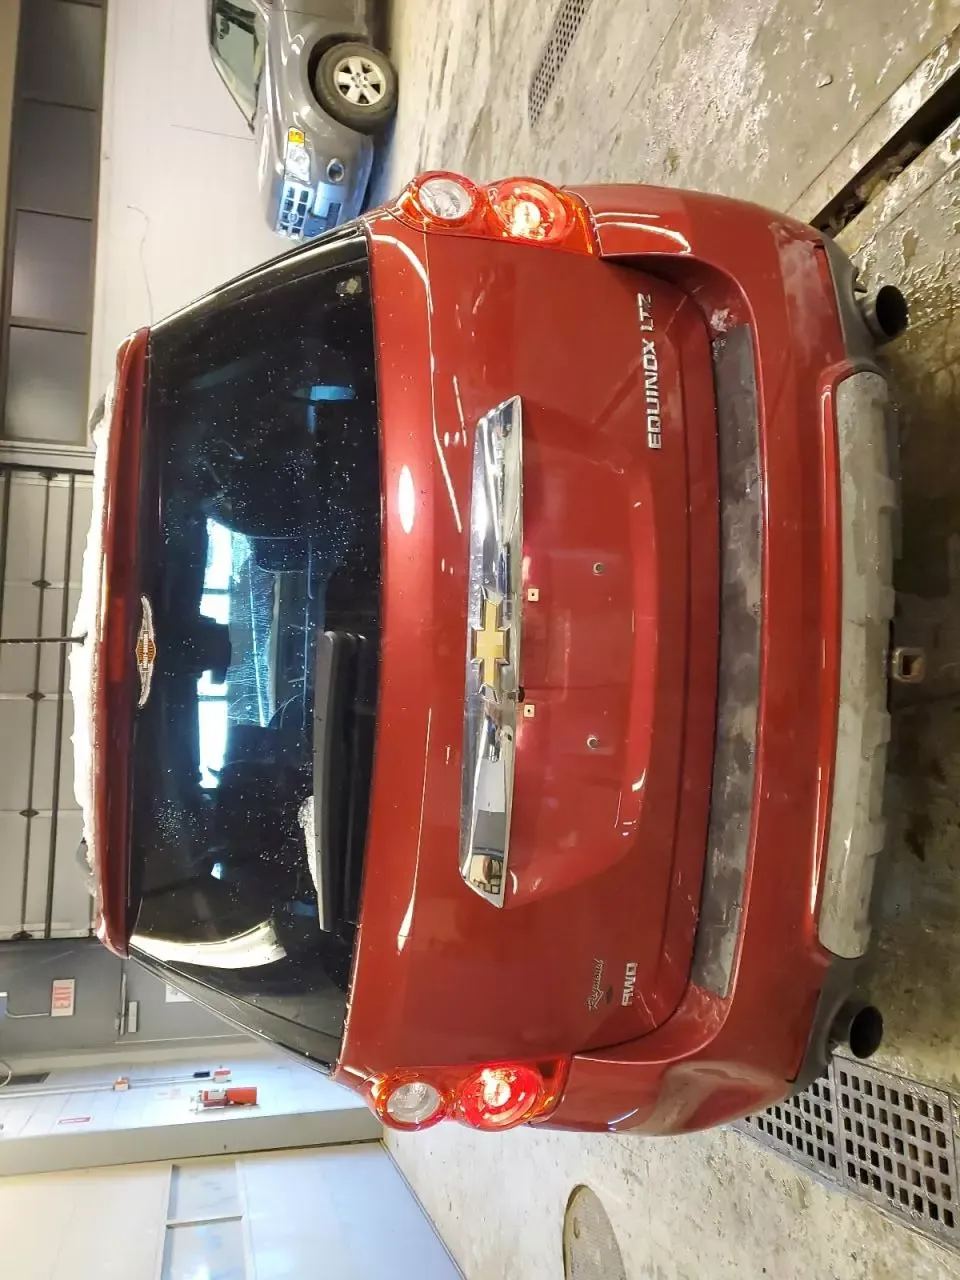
Aucun dommage détecté.
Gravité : aucun